Self-Defense Forces (NES regions)

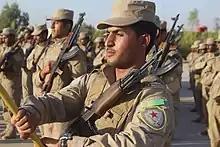
HXP militiamen of Afrin Canton.

The HXP was initially formed in the Jazira Canton. The Jazira canton approved the self-defense duty law as early as on July 13, 2014. The first batch of HXP troops started training on October 11, 2014, and served as the foundation of the Self-Defense Forces. After training for 40 days, the recruits graduated on November 20, 2014.